Charles Le Brun

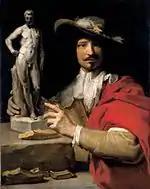
"Portrait of Nicolas Le Brun" by Charles Le Brun, , Residenzgalerie, Salzburg

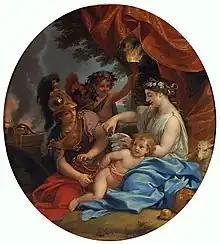
"Venus Clipping Cupid's Wings", , Museo de Arte de Ponce, Ponce, Puerto Rico

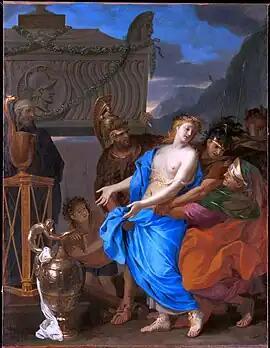
"The Sacrifice of Polyxena", 1647, Metropolitan Museum of Art

Born in Paris, Le Brun attracted the notice of Chancellor Séguier, who placed him at the age of eleven in the studio of Simon Vouet. He was also a pupil of François Perrier. At fifteen he received commissions from Cardinal Richelieu, in the execution of which he displayed an ability which obtained the generous commendations of Nicolas Poussin, in whose company Le Brun started for Rome in 1642.